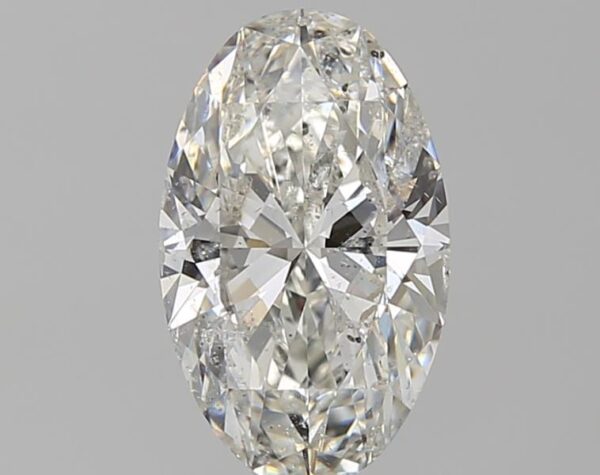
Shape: oval
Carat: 2.66
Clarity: SI2
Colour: H
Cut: EX
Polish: EX
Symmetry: EX
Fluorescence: ST
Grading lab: GIA
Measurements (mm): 12.19 x 7.49 x 4.51